Oenanthe fistulosa

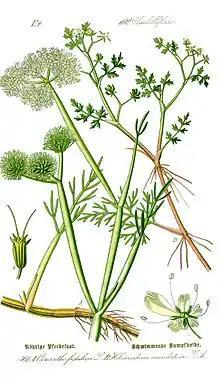
Botanical drawing of tubular water-dropwort

It is a wetland plant, occurring naturally in swamps and marshes along valleys and in river deltas such as the Camargue in France and the Doñana National Park in Spain. In well-drained agricultural landscapes it is now more likely to be found in drainage ditches, farm ponds and grazed wet meadows. In some places it is found as a halophyte in coastal dune slacks or brackish grazing marshes, as at Aiguamolls de l'Empordà in Spain or on the Sefton Coast in Britain.